Paganism in Middle-earth

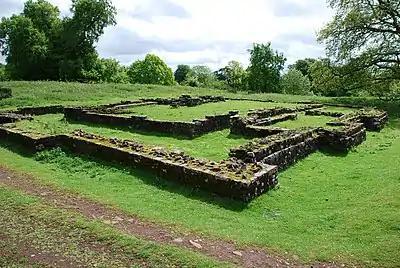
Tolkien investigated an inscription with a curse upon a ring at the temple of the pagan god Nodens. It may have inspired him to create the Elven-smith Celebrimbor "Silver-Hand" who forged Rings of Power.

Gandalf the Wizard constantly wanders Middle-earth, wearing a traveller's battered cloak and hat; and indeed, Tolkien stated in a 1946 letter that he thought of Gandalf as an "Odinic wanderer". Other commentators have similarly compared Gandalf to the Norse god Odin in his "Wanderer" guise—an old man with one eye, a long white beard, a wide brimmed hat, and a staff.